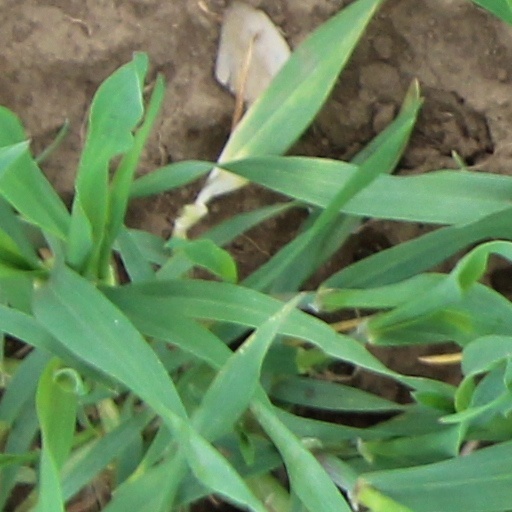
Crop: wheat